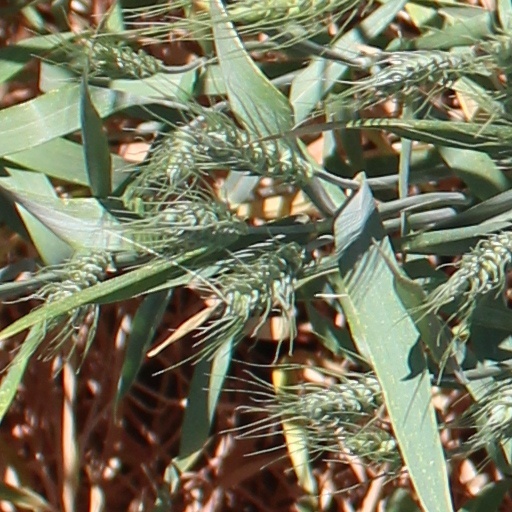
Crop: wheat